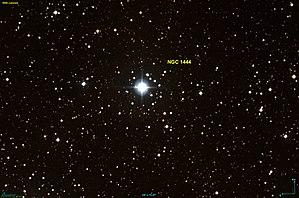
Réalisée avec les données de Digitized Sky Survey (DSS) et le logiciel Aladin
NGC 1444 est un amas ouvert situé dans la constellation de Persée. Il a été découvert par l'astronome germano-britannique William Herschel en 1788.